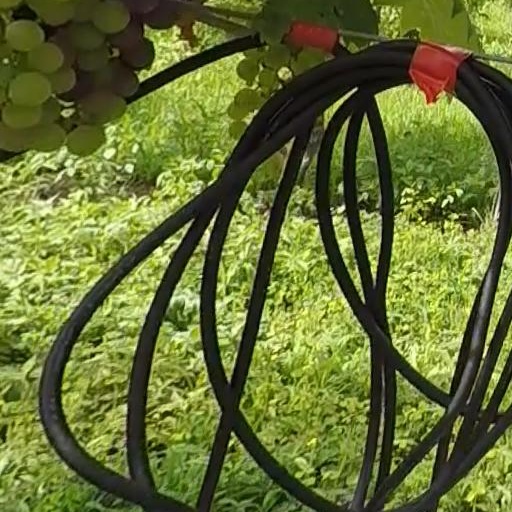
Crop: grape